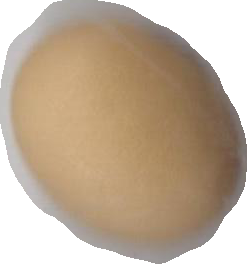
Variety: Anjasmoro